Fruit preserves

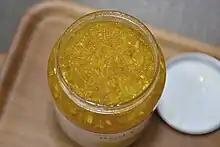
"Yuja-cheong" (preserved yuja)

Cheong is a name for various sweetened foods in the form of syrups, marmalades, and fruit preserves in Korean cuisine. It is used as a tea base, as a honey-or-sugar substitute in cooking, and as a condiment.